Triangle Link

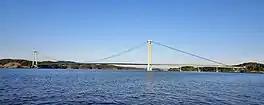
Stord Bridge with Stord to the left

Core samples showed that the tunnel would have to be built deeper than originally planned to avoid deposits. The tunneling was undertaken by NCC Eeg-Henriksen from the Føyno side and by the Norwegian Public Roads Administration from the Sveio side. Construction from Sveio started on 16 September 1997 and from Føyno on 6 March 1998. The tunnel was built at an average speed of per week, with the record being . The lowest point was reached on 5 May 1999 and the breakthrough took place on 2 September, five months before schedule. Sixty people participated in a course to master fear of tunnels organized by the toll company. When it opened, the tunnel was the longest and second-deepest subsea tunnel in Europe and Norway, after the Hitra Tunnel.